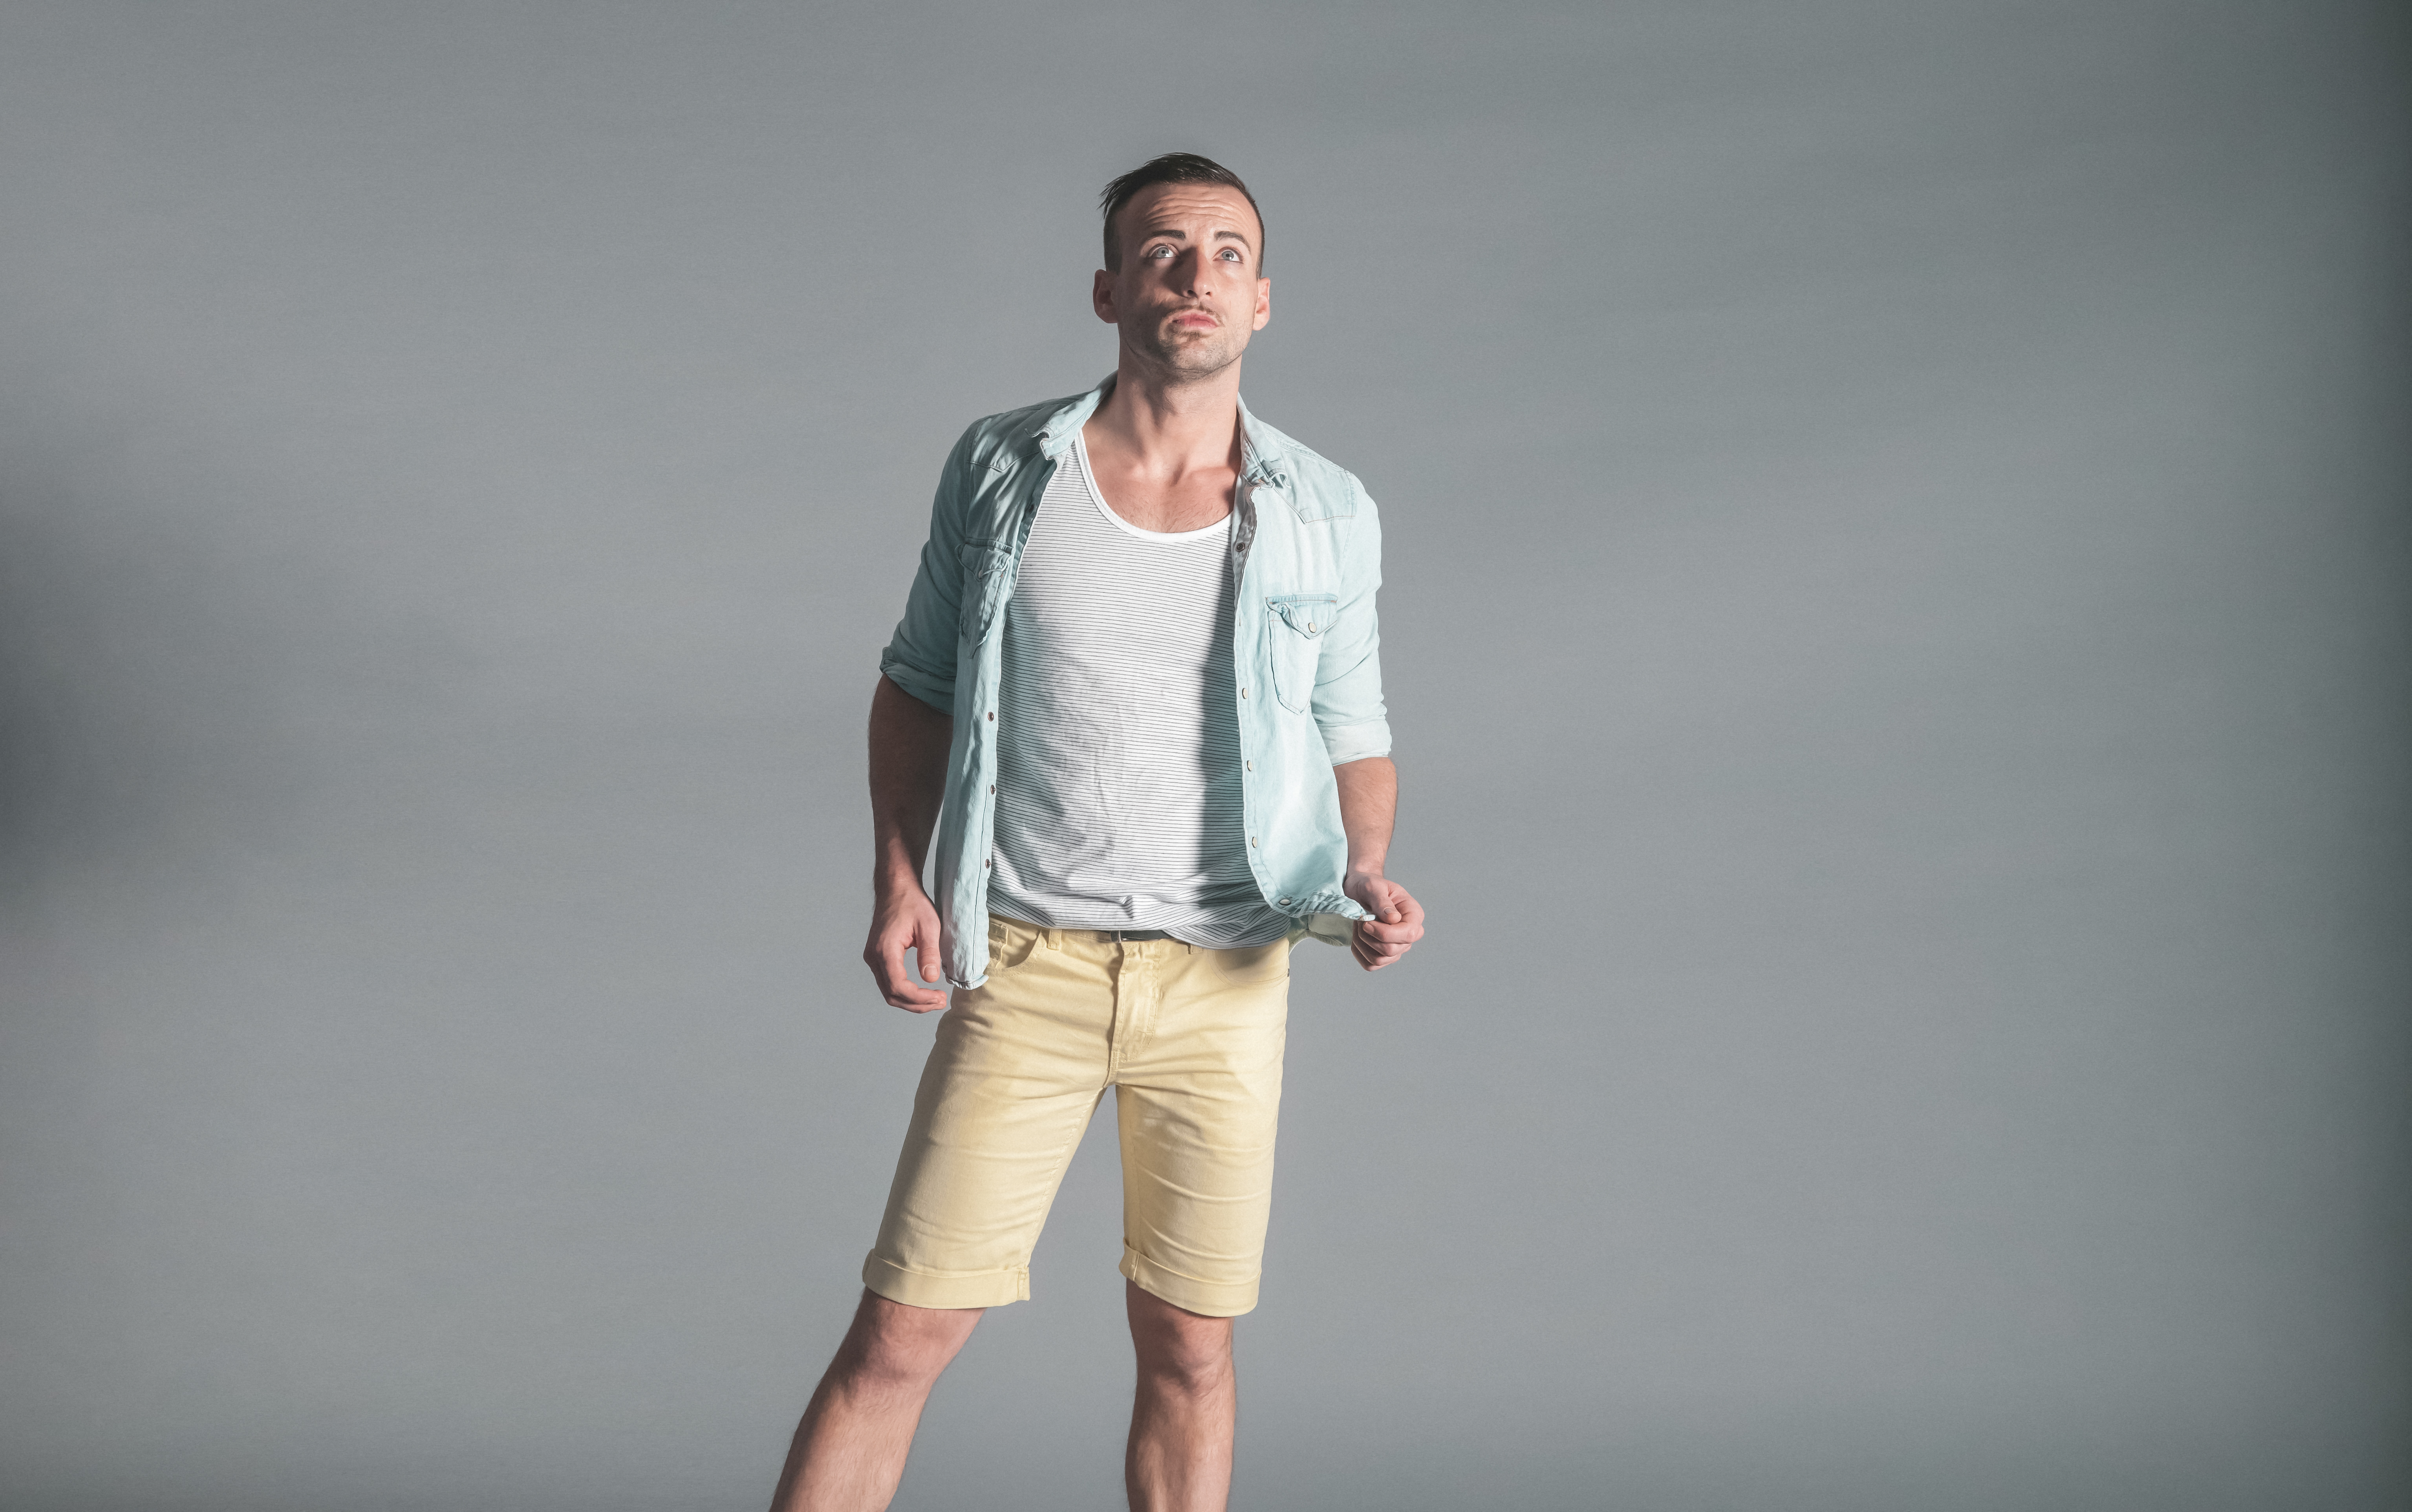
man, person, model, spring, fashion, clothing, outerwear, season, shorts, outfit, casual, photo shoot